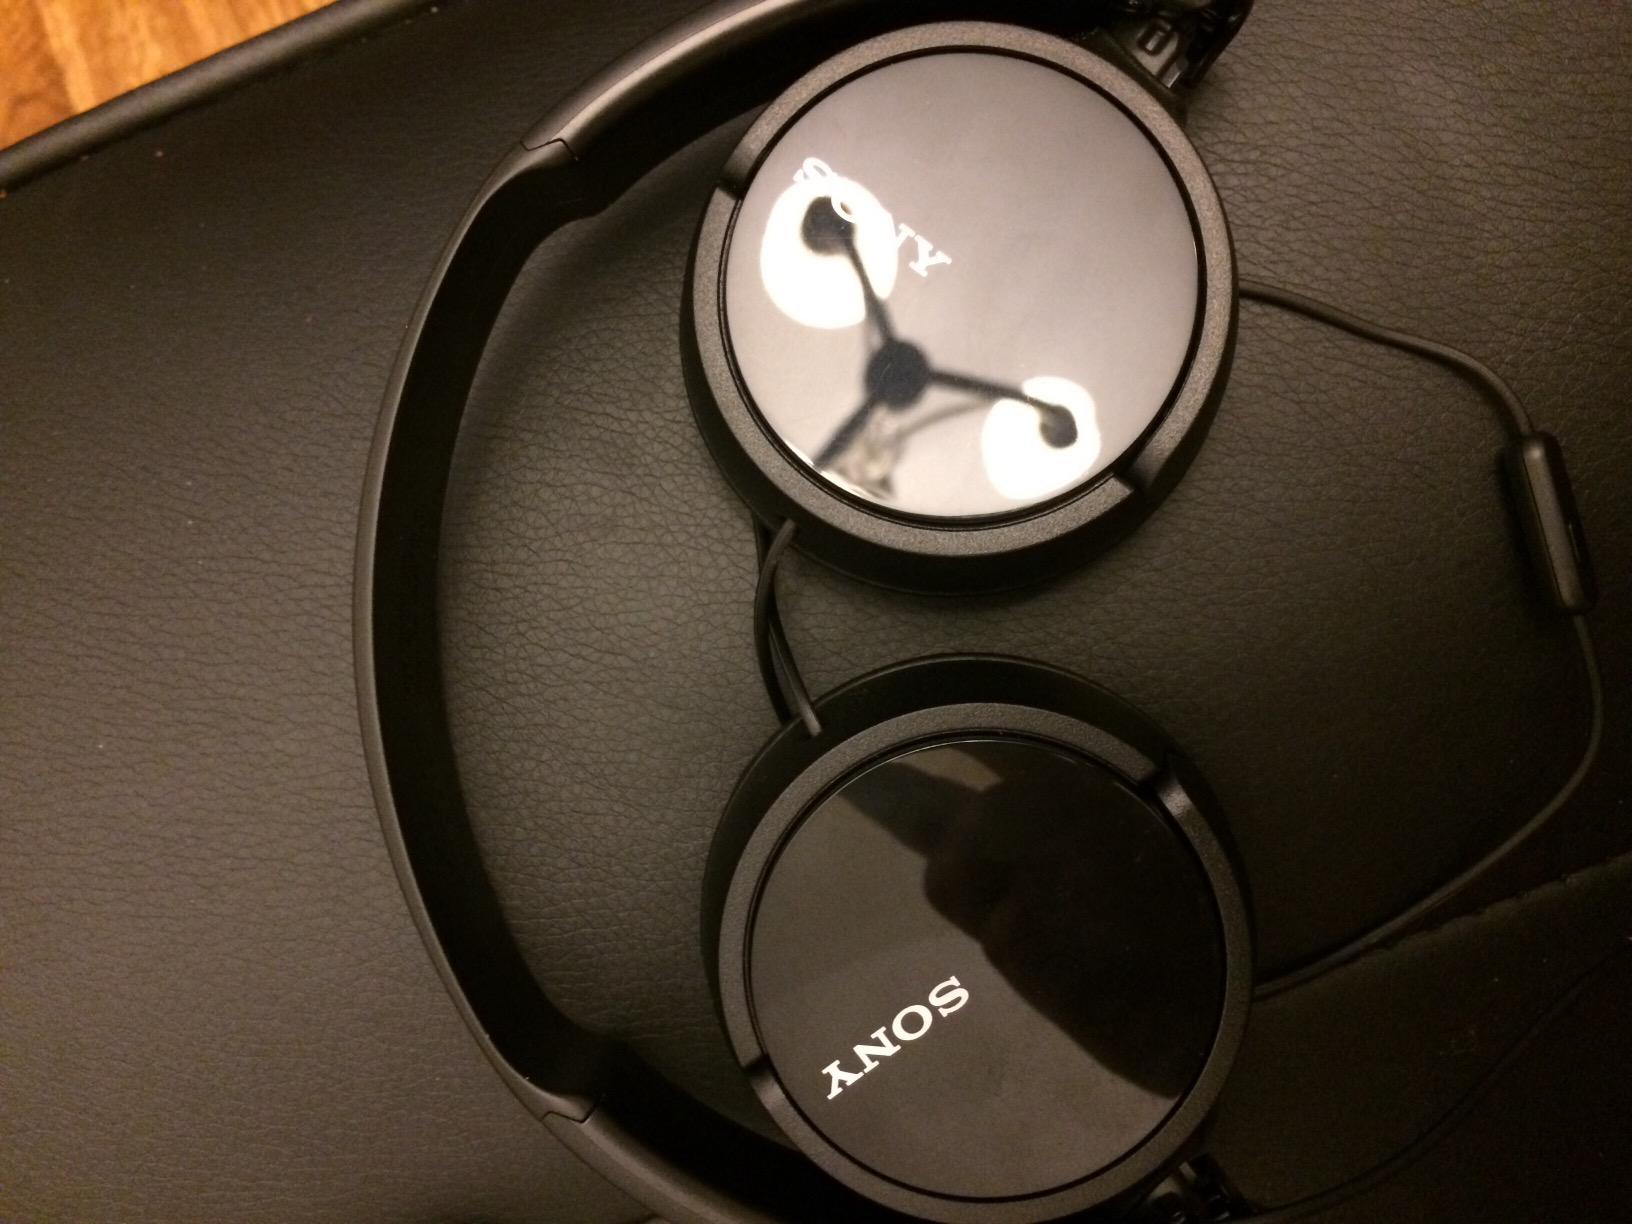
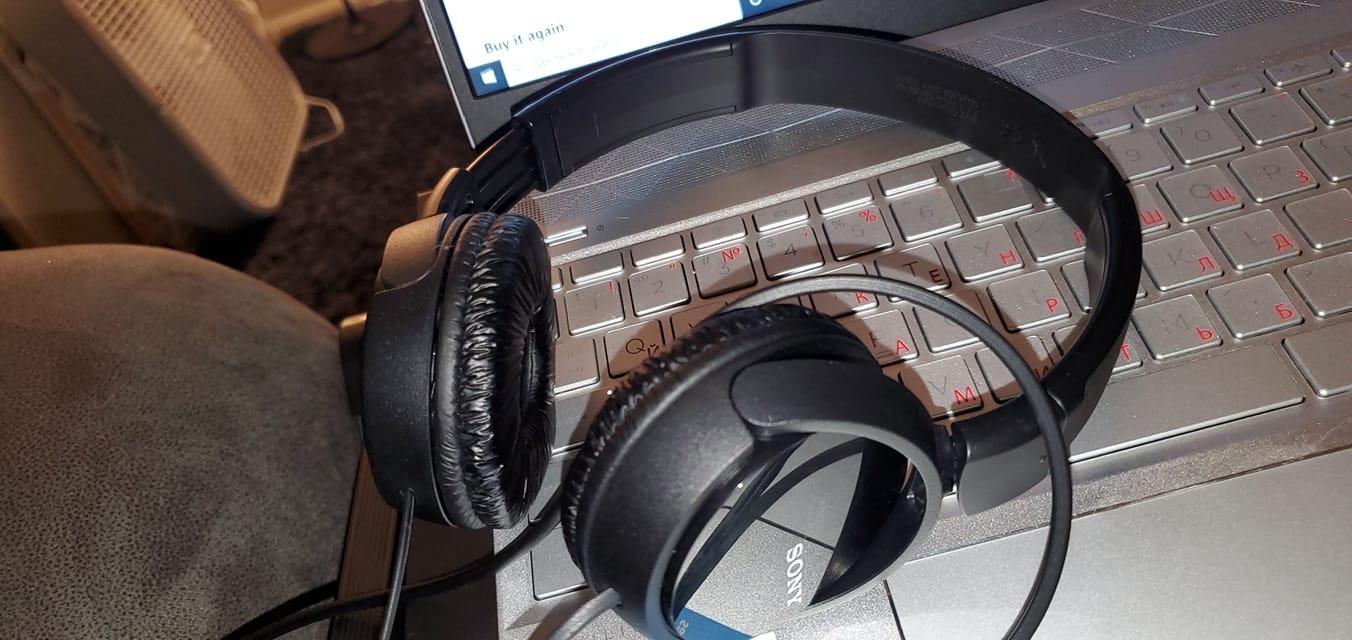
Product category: headphones
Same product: no